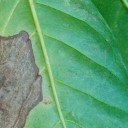
Label: Phoma